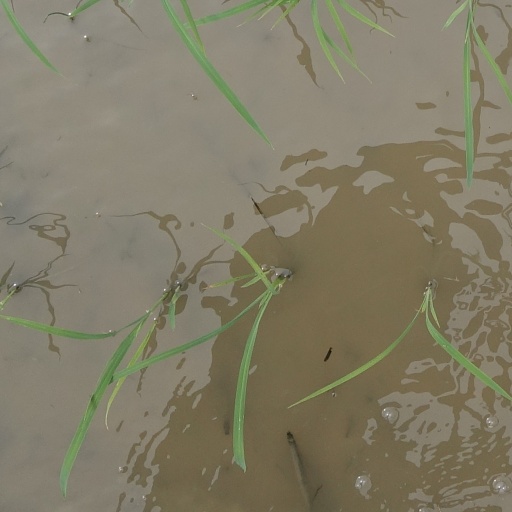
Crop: rice